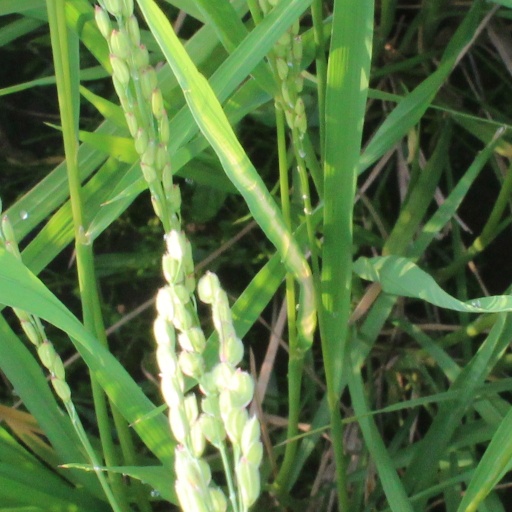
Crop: rice